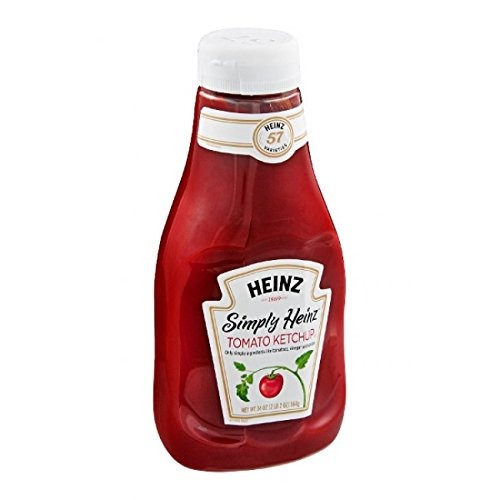
Item Name: Heinz Simply Heinz Tomato Ketchup (134640) 34 oz (Pack of 12)
Bullet Point 1: Only Simple Ingredients
Bullet Point 2: Kosher
Bullet Point 3: Gluten-Free
Product Description: America's Favorite Ketchup made simply from the basics: tomatoes, vinegar, sugar, salt and our special blend of spices and flavorings.
Value: 408.0
Unit: Oz

Price: 5.99